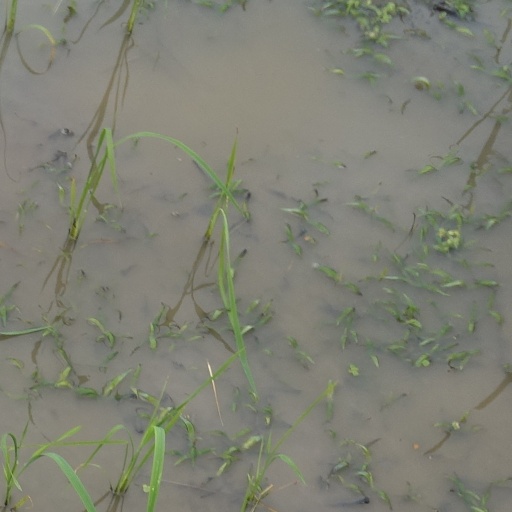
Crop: rice